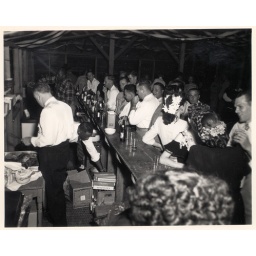
Vintage. Phoenix, ArizonaThe bar is busy!These photos were recently found in a taped up box in my grandmother's closet.